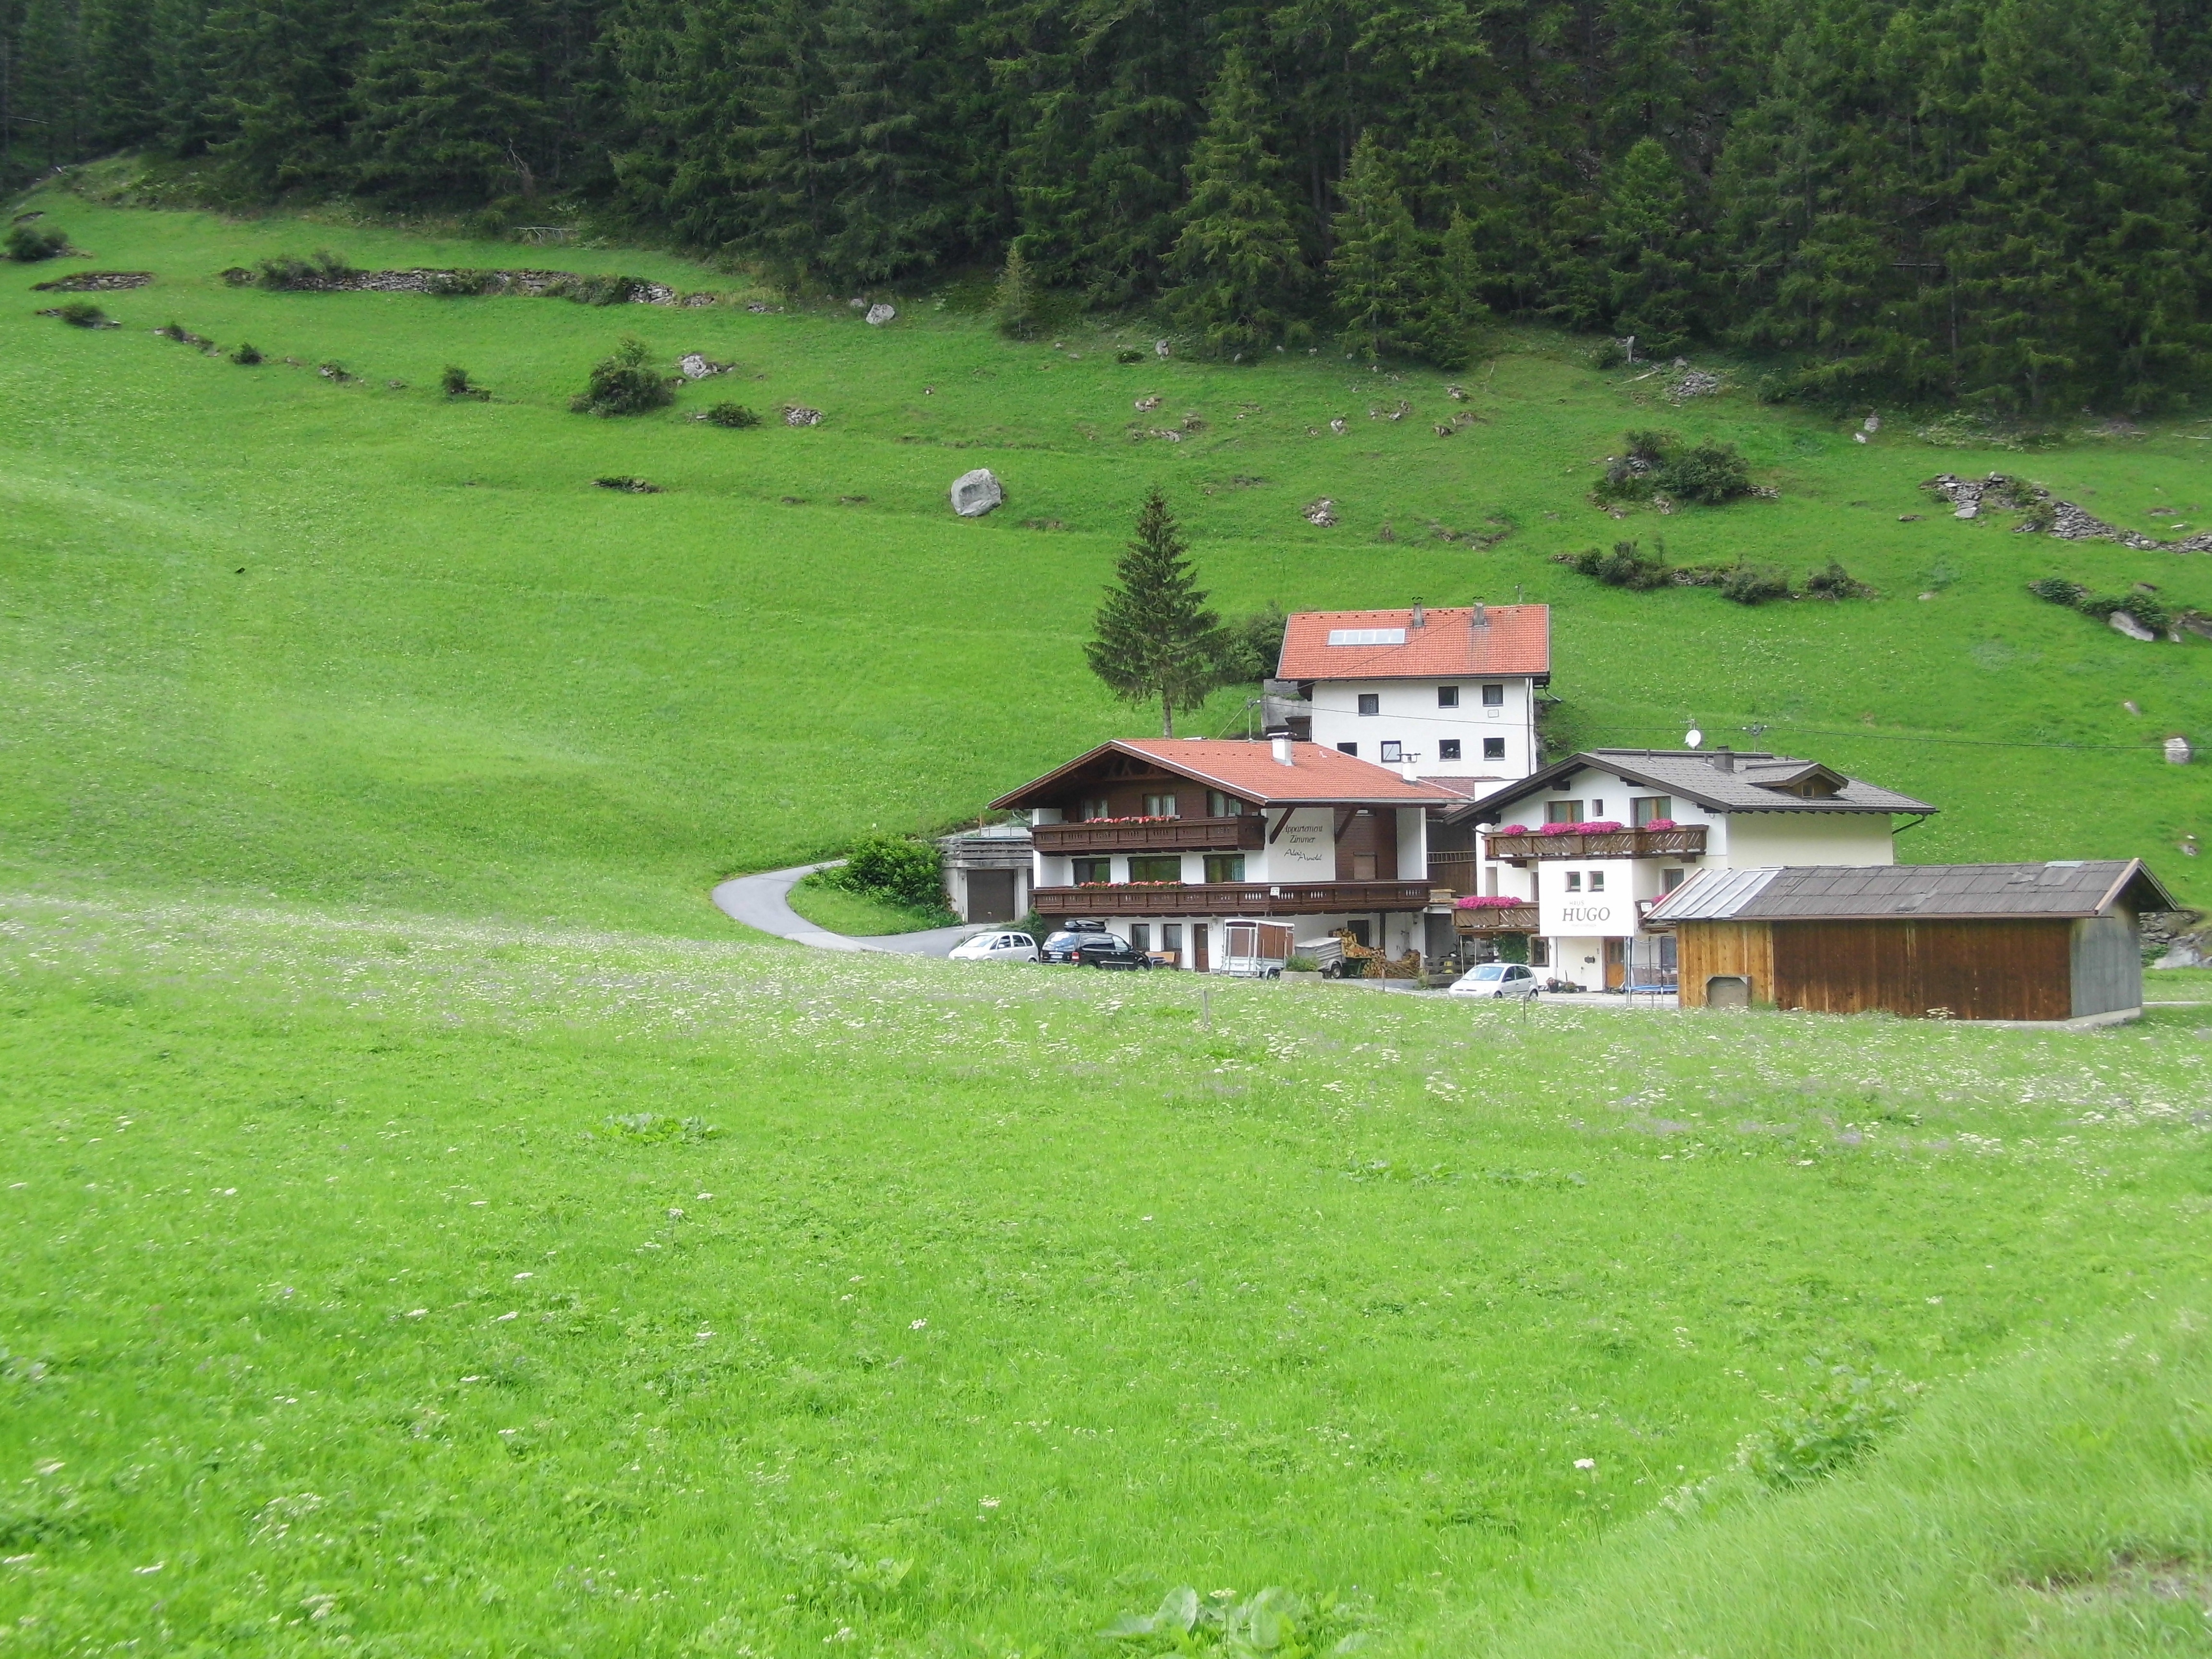
landscape, grass, field, farm, lawn, meadow, hill, mountain range, pasture, ranch, agriculture, plain, austria, mountains, grassland, plateau, estate, alm, rural area, paddy field